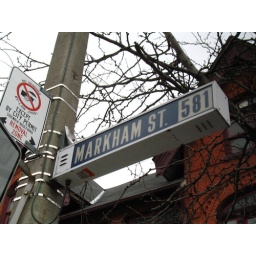
One of the few Centennial-era illuminated street signs left in TO. Markham and Lennox, April 14, 2007